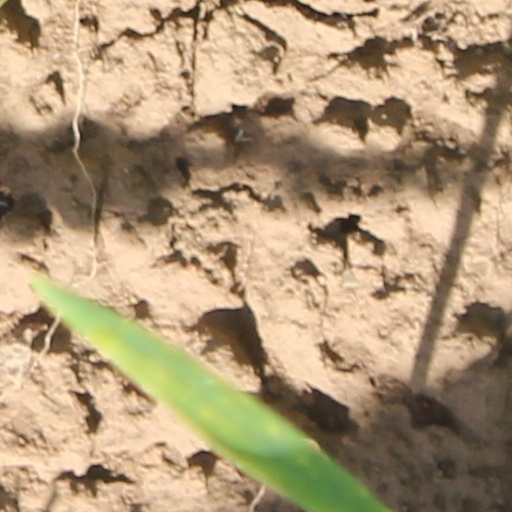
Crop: wheat